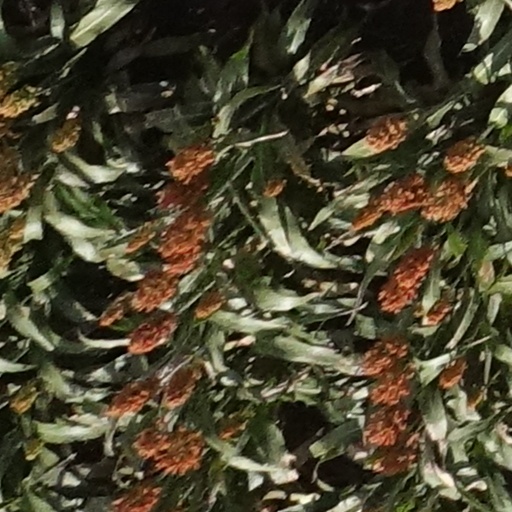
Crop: sorghum